Abortion in the United States

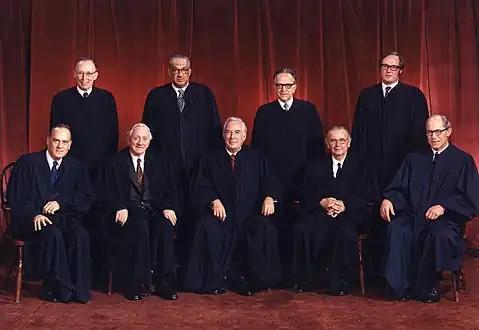
The United States Supreme Court membership in 1973 F.l.t.r. seated Potter Stewart, William O. Douglas, Warren E. Burger (chief justice), William Brennan, and Byron White. Standing Lewis F. Powell, Thurgood Marshall, Harry Blackmun, and William Rehnquist.

Prior to "Roe v. Wade", 30 states prohibited abortion without exception, 16 states banned abortion except in certain special circumstances (e.g. rape, incest, and health threat to mother), 3 states allowed residents to obtain abortions, and New York allowed abortions generally. Early that year, on January 22, 1973, the U.S. Supreme Court in "Roe v. Wade" invalidated all of these laws, and set guidelines for the availability of abortion. The decision returned abortion to its liberalized pre-1820 status. "Roe" established that the right of privacy of a woman to obtain an abortion "must be considered against important state interests in regulation". "Roe" also established a trimester framework, defined as the end of the first pregnancy trimester (12 weeks), as the threshold for state interest, such that states were prohibited from banning abortion in the first trimester but allowed to impose increasing restrictions or outright bans later in pregnancy.